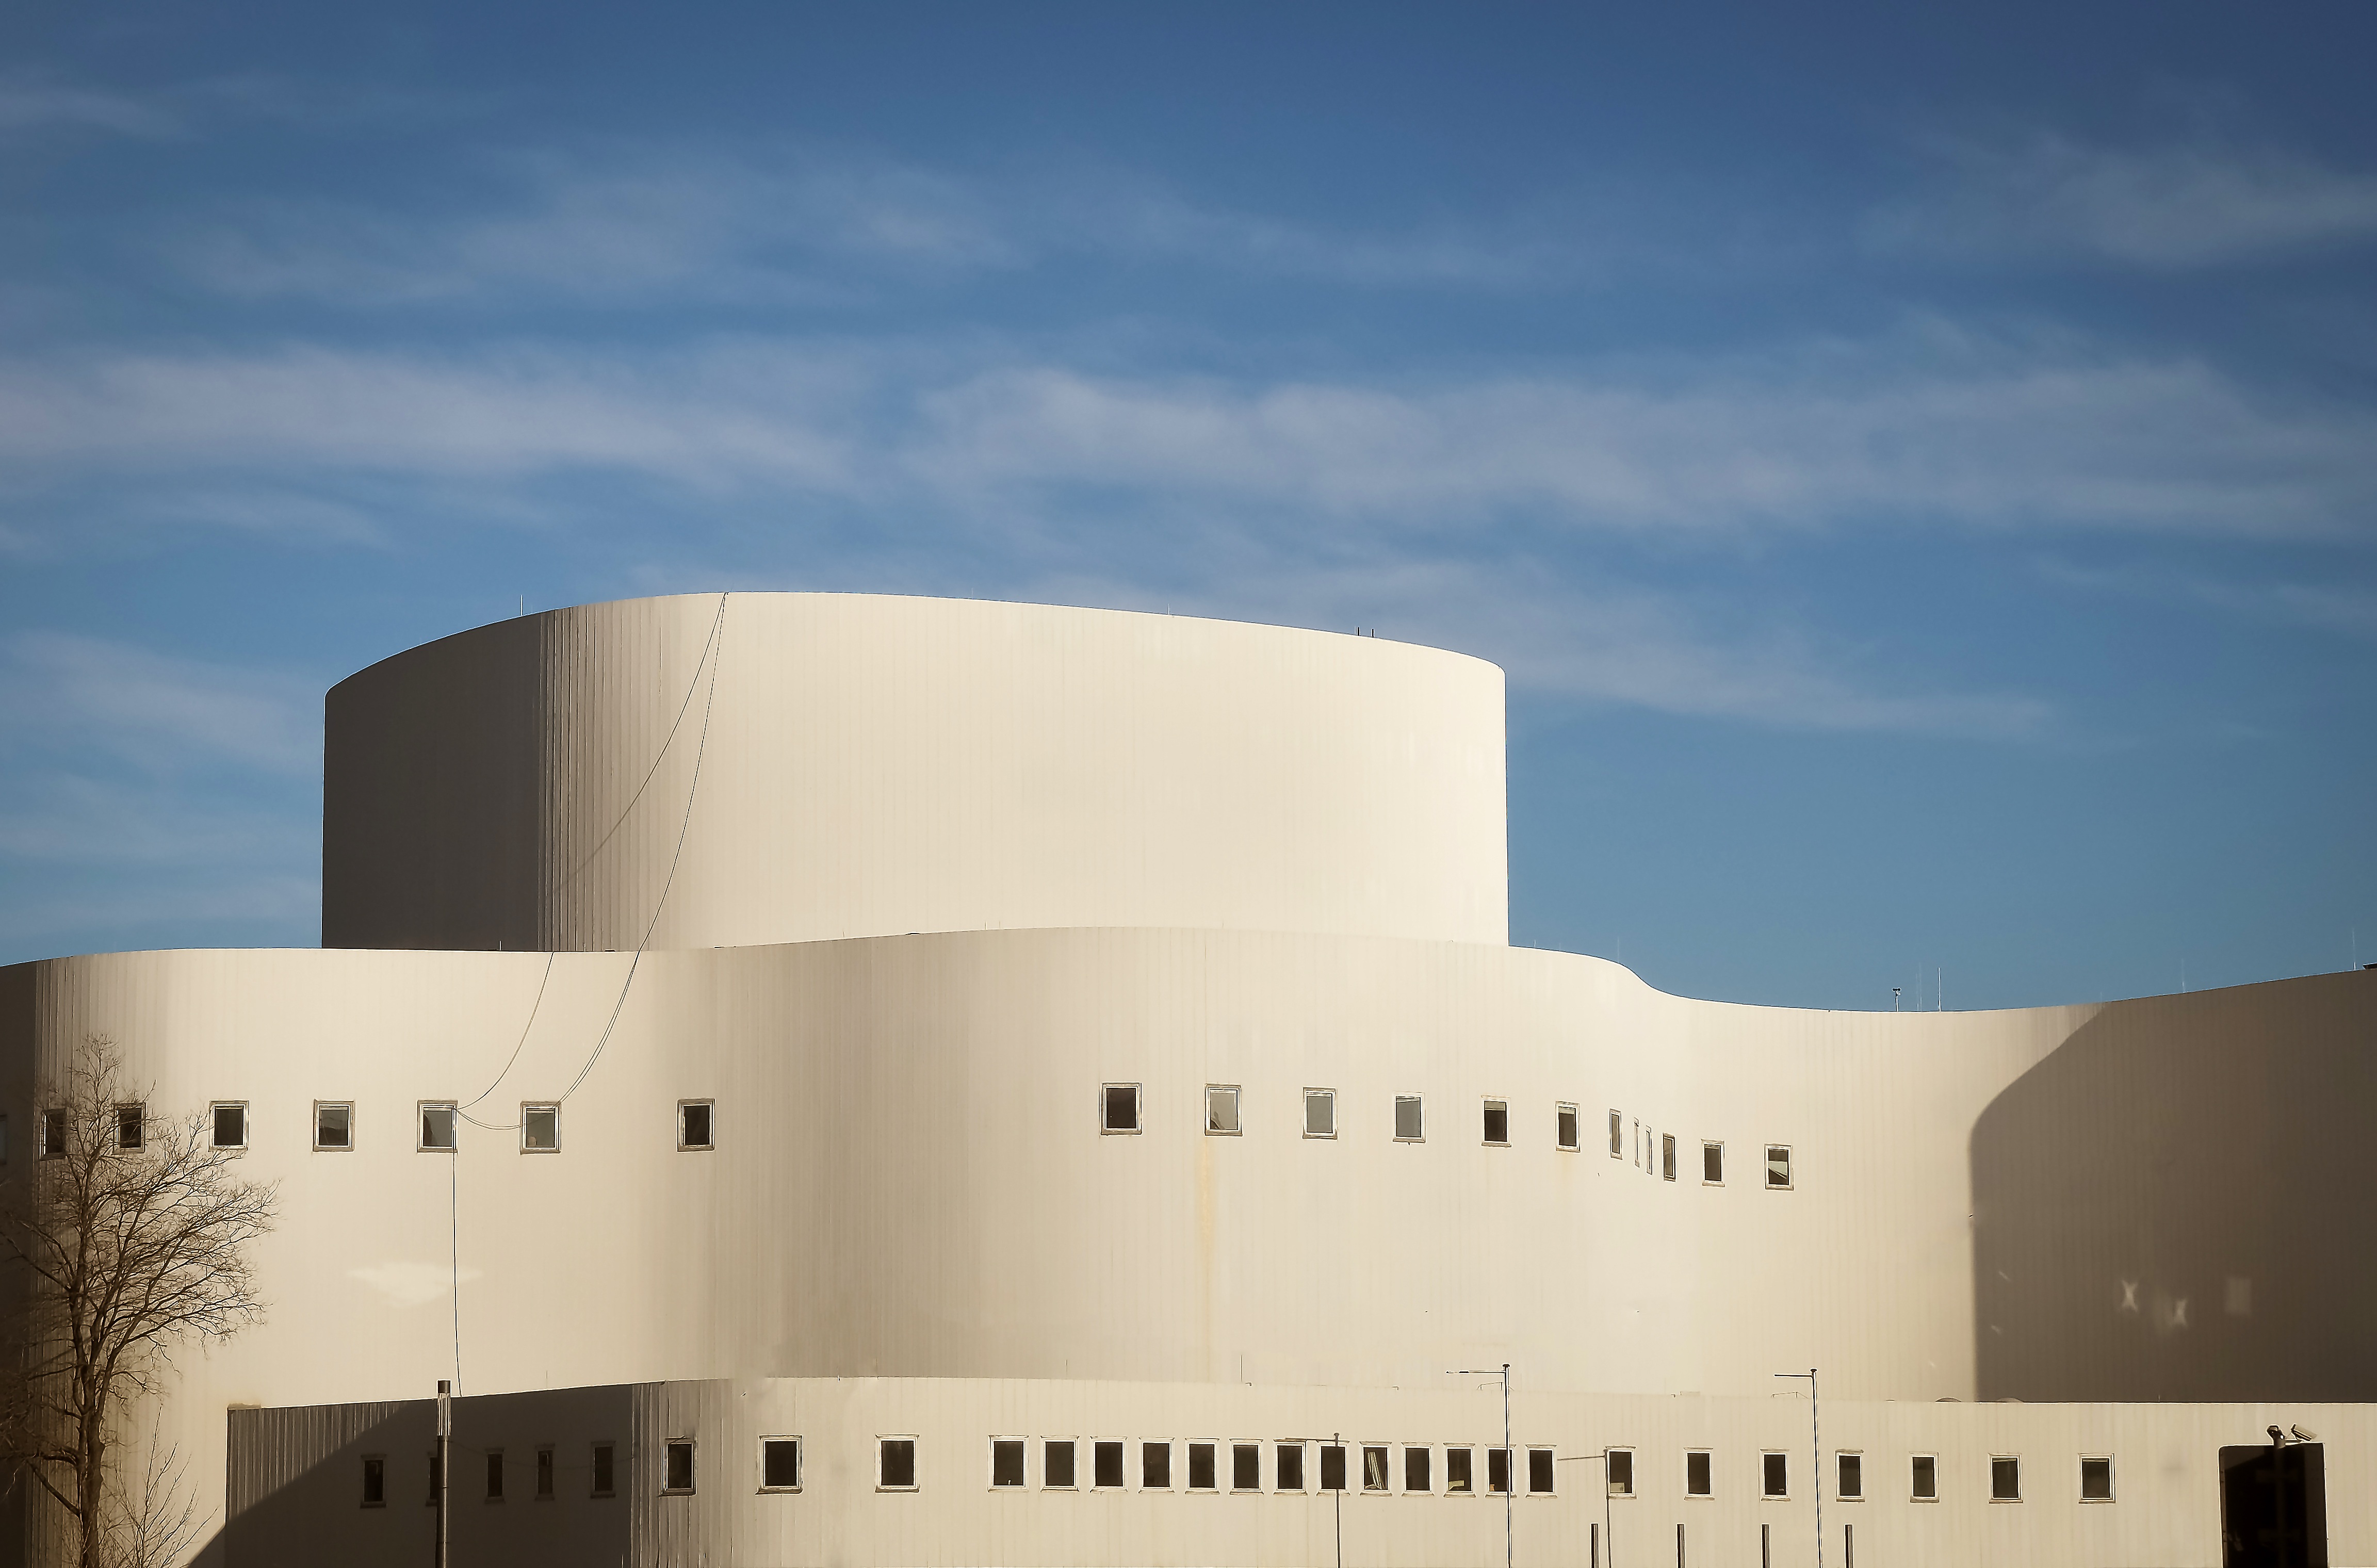
abstract, architecture, structure, sky, window, building, city, urban, arch, facade, blue, modern, concrete, modern architecture, places of interest, lines, design, swinging, theater, schauspielhaus, dusseldorf, atmosphere of earth